Norwegian Coastal Express Museum

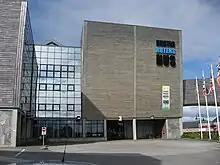
The Coastal Express Building ("Hurtigrutens Hus") at the Coastal Express Museum

The first idea for creating a museum in Stokmarknes dedicated to the Coastal Express took shape in 1980. During the 1980s, the concept was developed into a plan and a project. An interim administration for the museum was elected in 1989, and that same year the Coastal Express Museum Association was founded. In the summer of 1991 the museum was unofficially opened; it was still limited in size and being developed. The museum was officially opened on July 2, 1993 by Transport Minister Kjell Opseth on the centenary of the day that started the first voyage from Trondheim on the coastal express route. One year later, the museum was given the retired coastal express ship "Finnmarken" (1956) by the Ofoten and Vesteraalen Steamship Company. On May 3, 1999, the ship travelled to the Kaarbø Shipyard in Harstad for sandblasting and preparation for moving it to land. On June 16, 1999 "Finnmarken" left the water and was put on display at the Coastal Express Museum.